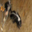
Label: skunk